Senpai and kōhai

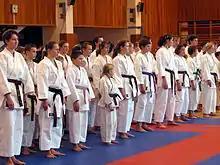
The "senpai–kōhai" relation has spread through Japanese martial arts, in which the members of different "kyū" and "dan" levels are sorted by belt colour.

The relationship is an interdependent one, as a "senpai" requires a "kōhai" and vice versa, and establishes a bond determined by the date of entry into an organization. "Senpai" refers to the member of higher experience, hierarchy, level, or age in the organization who offers assistance, friendship, and counsel to a new or inexperienced member, known as the "kōhai", who must demonstrate gratitude, respect, and occasionally personal loyalty. The "kōhai" defers to the "senpai"s seniority and experience, and speaks to the "senpai" using honorific language. The "senpai" acts at the same time as a friend. This relation is similar to the interpersonal relation between tutor and tutored in Eastern culture, but differs in that the "senpai" and "kōhai" must work in the same organization.